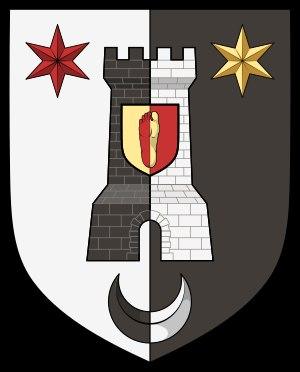
Henri Van Dievoet est un architecte belge, prix de Rome, Grand Prix d'architecture de la Ville de Bruxelles, né à Bruxelles, au 77 rue de Laeken, le 19 janvier 1869 et mort dans sa ville natale le 24 avril 1931.